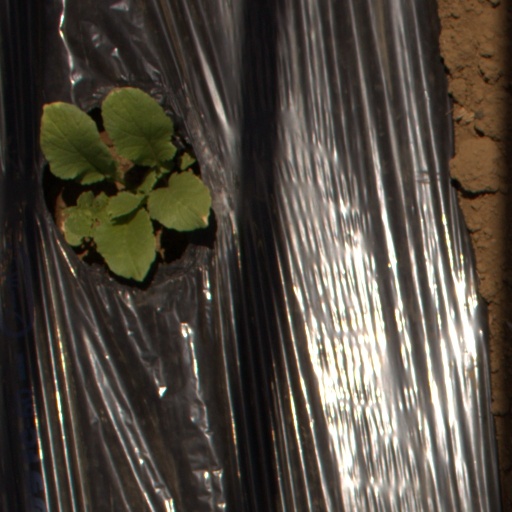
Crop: Jerusalem artichoke